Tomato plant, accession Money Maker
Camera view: tilt-top (135 deg); turntable rotation: 30 degrees
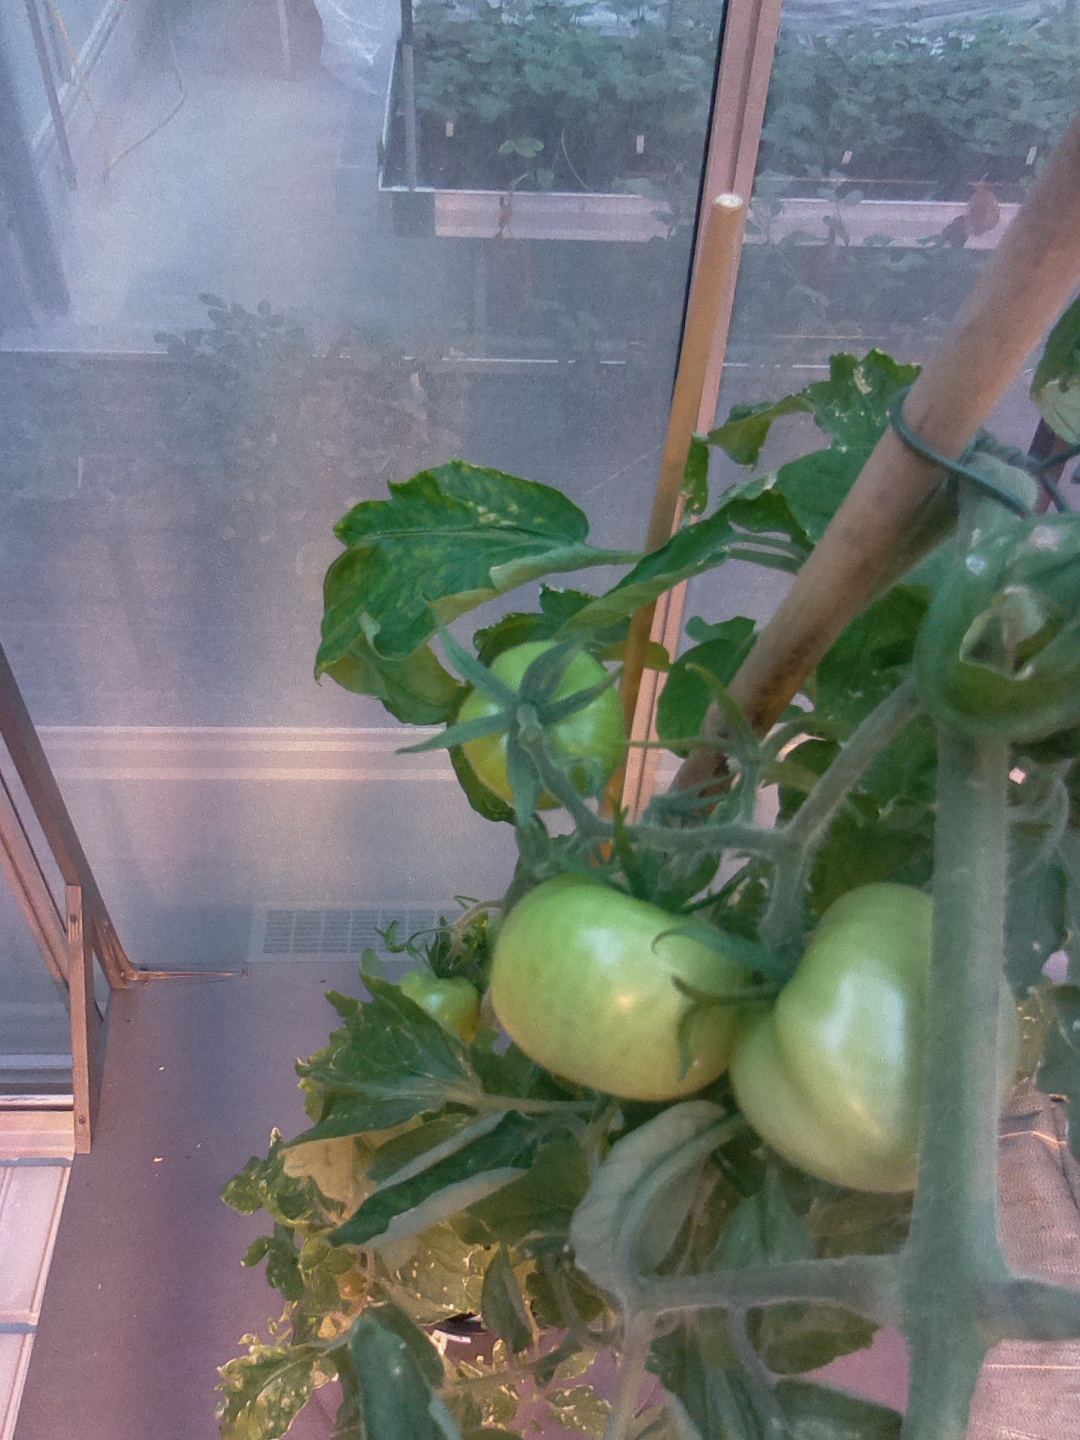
BBCH growth stage 76: 60%-70% of final fruit size